Old Nag's Head, Monmouth

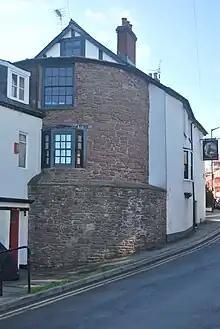
Rear of Nags Head Monmouth showing the stone work of Monmouth's Dixton Gate

The Lonely Planet guide describes the Old Nag's Head as "an old-fashioned, no-frills, neighbourhood pub".